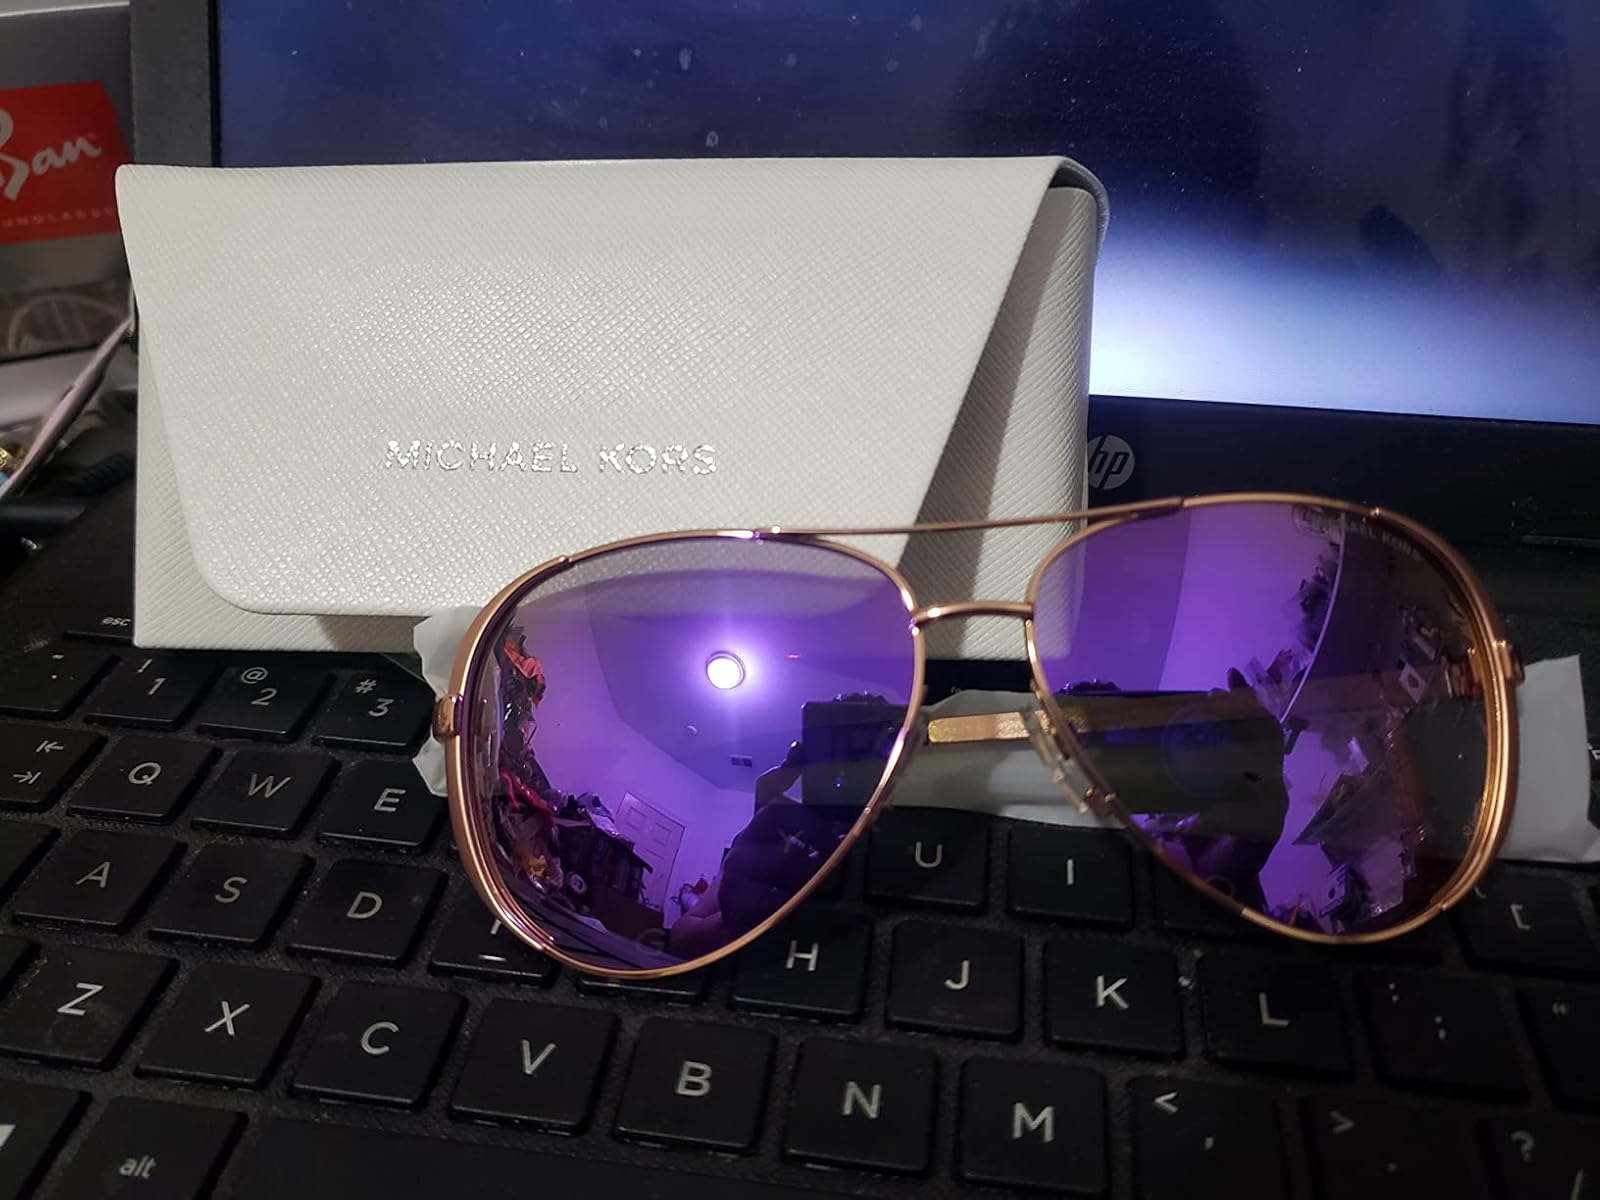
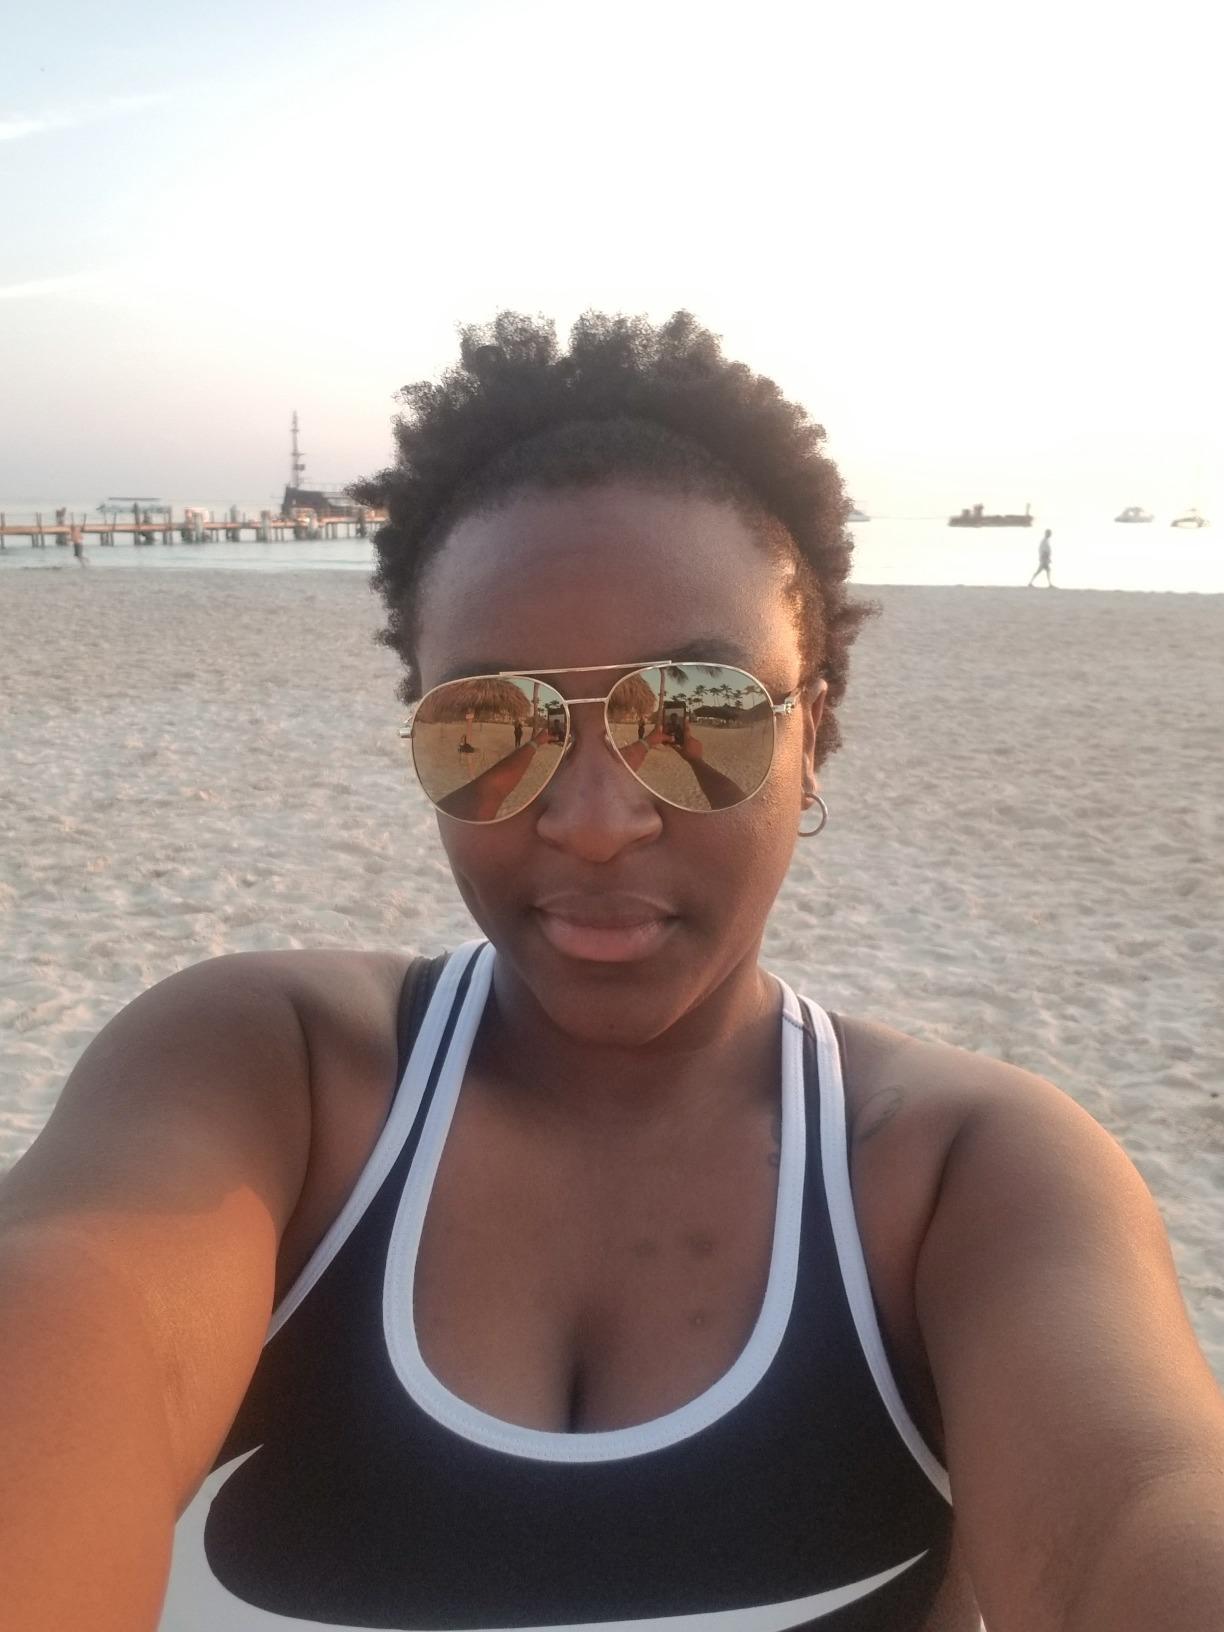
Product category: accessories_sunglasses
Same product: no